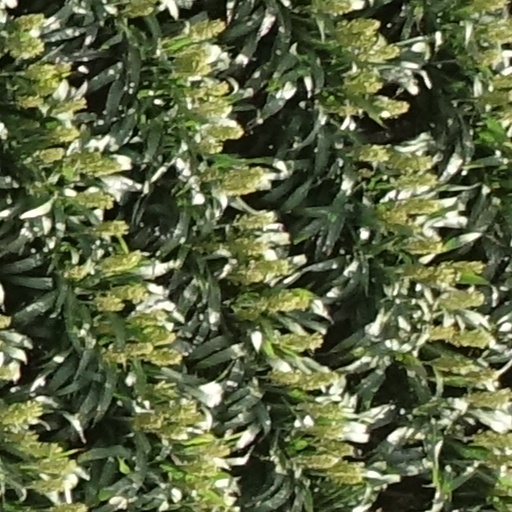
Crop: sorghum